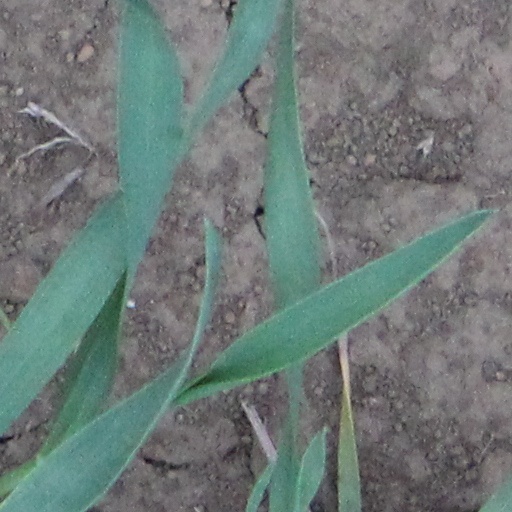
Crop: wheat